Double-double

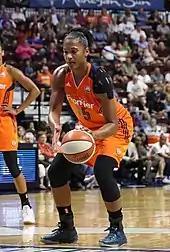
Alyssa Thomas of the Phoenix Mercury holds the WNBA record for career triple-doubles with sixteen.

Triple-doubles have been rarer in the WNBA than in the NBA; the games are shorter in the WNBA (40 minutes vs 48), there are fewer games (fewer teams) in a season (44 vs 82), and the playing style in the WNBA is more of a team game than relying on star players. As of the 2025 season, 44 triple-doubles have been recorded in the WNBA. Alyssa Thomas has the all-time record with sixteen, Sabrina Ionescu is in second place with four and Candace Parker and Caitlin Clark are tied in third place with three.